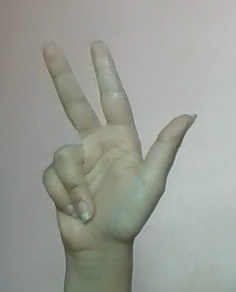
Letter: al